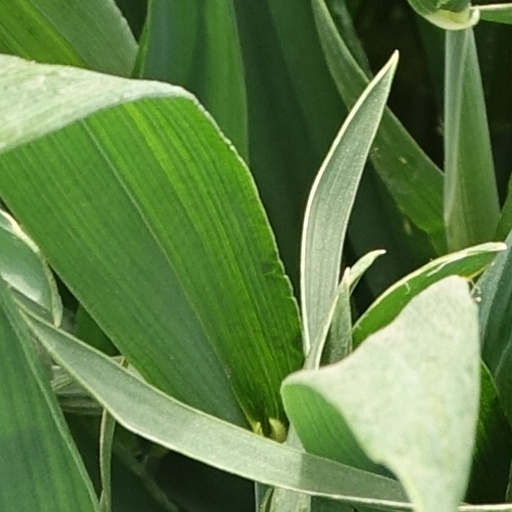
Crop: wheat